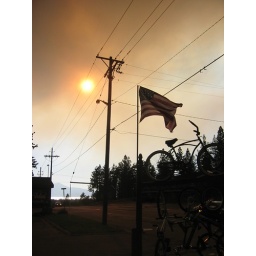
the sky is so red from the smoke coming from a huge fire in the woods near lake Tahoe